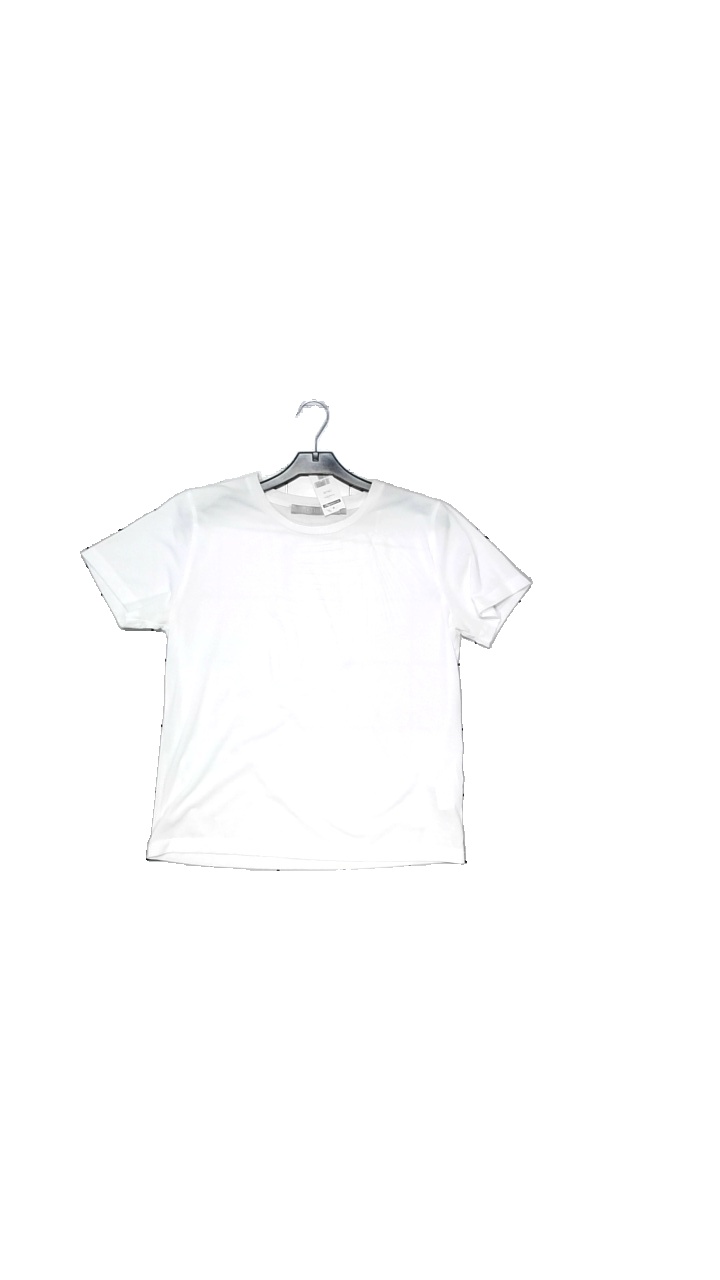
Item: T-shirt (Ladies)
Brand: Tiger Of Sweden
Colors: White
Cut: Regular
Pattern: Embroidered
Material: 48% polyester, 35% viscose, 17% cotton
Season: All
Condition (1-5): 4
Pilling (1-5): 3
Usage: Reuse
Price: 100-150